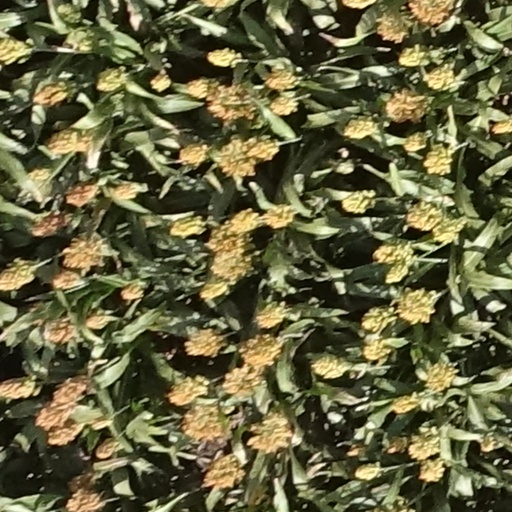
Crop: sorghum